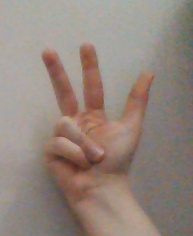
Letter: al